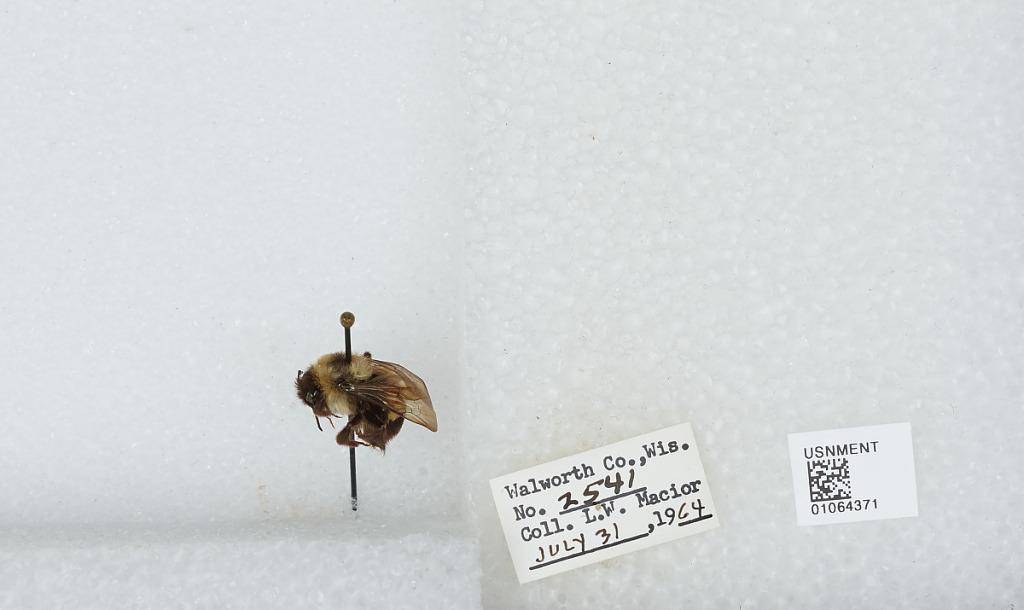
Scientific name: Bombus (Bombus) affinis Cresson
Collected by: L. Macior
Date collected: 1964-7-31
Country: United States
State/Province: Wisconsin
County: Walworth
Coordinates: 42.67, -88.54